Wil Wheaton

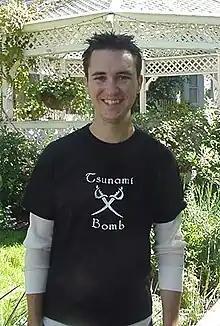
Wheaton in 2001

Wheaton played Joey Trotta in the action film "Toy Soldiers" (1991). After leaving "Star Trek", he moved to Topeka, Kansas, to work for NewTek, where he helped to develop the Video Toaster 4000 doing product testing and quality control and later used his public profile to serve as a technology evangelist for the product.